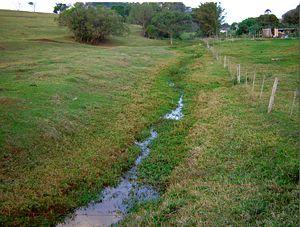
Le rio Pardo est un cours d'eau de l'État de São Paulo, qui prend sa source sur le territoire de la municipalité de Botucatu, dans ce même État.